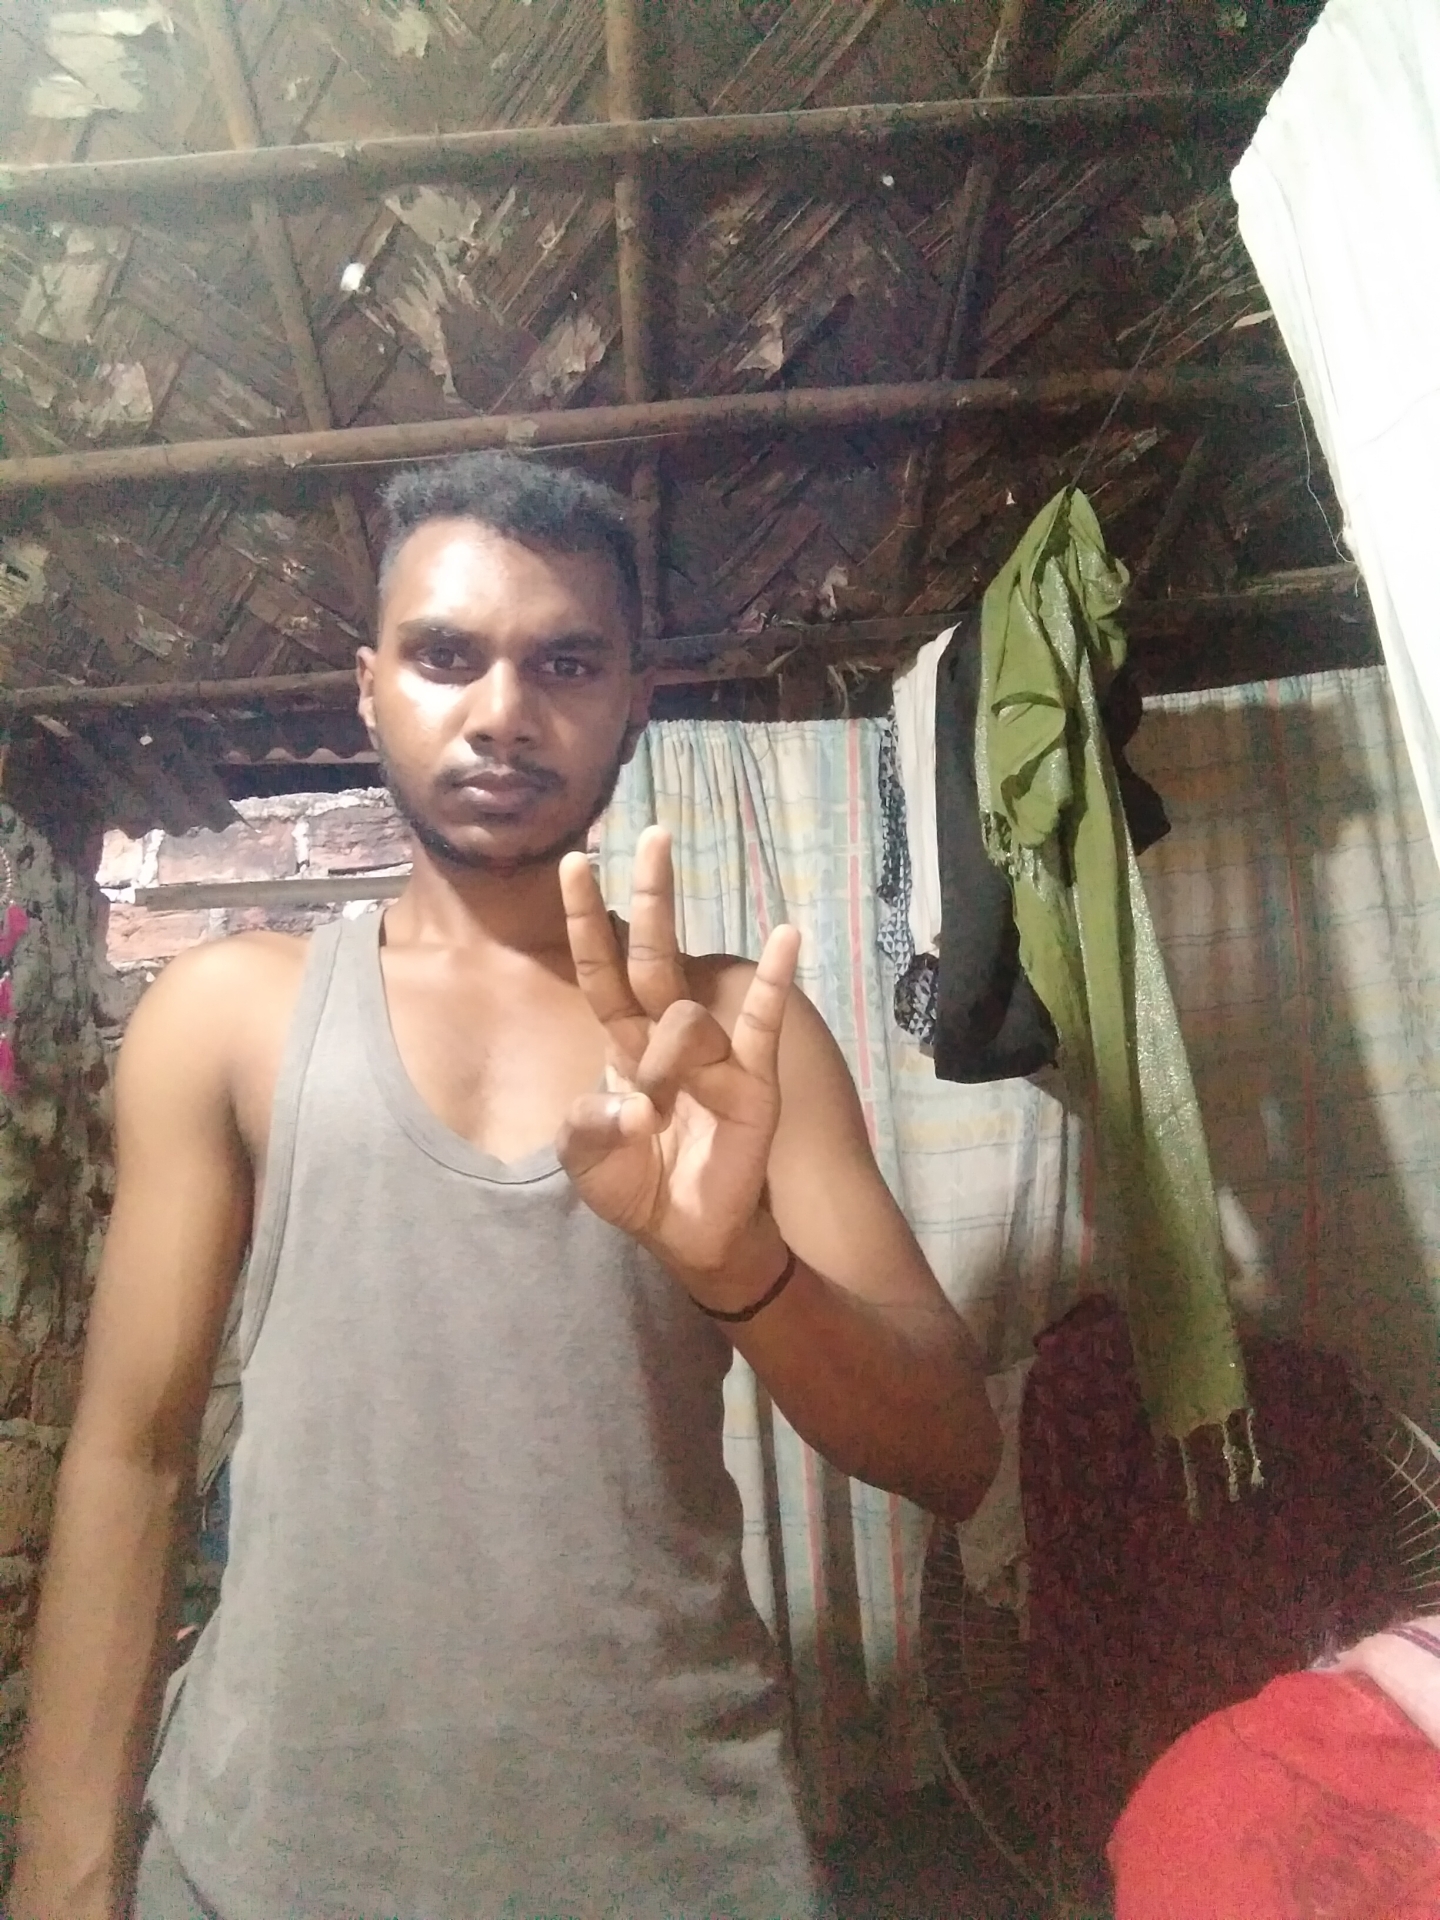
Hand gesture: three3